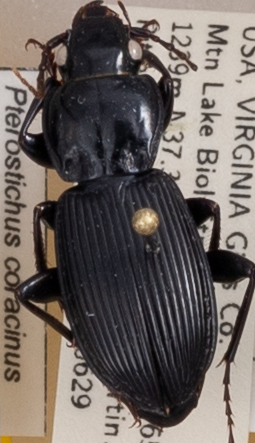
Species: Pterostichus coracinus
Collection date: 2021-06-29
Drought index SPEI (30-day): -0.03
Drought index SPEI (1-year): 0.47
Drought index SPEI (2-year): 1.28